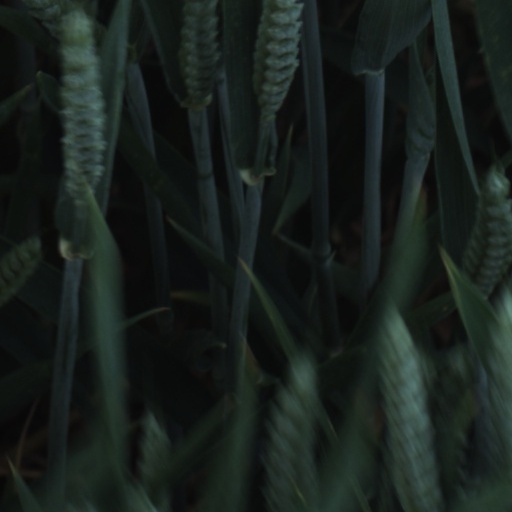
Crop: wheat